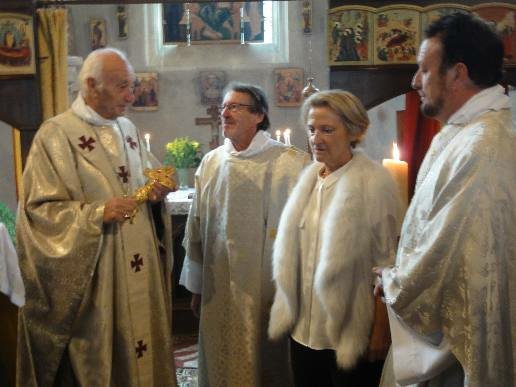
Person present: Yes